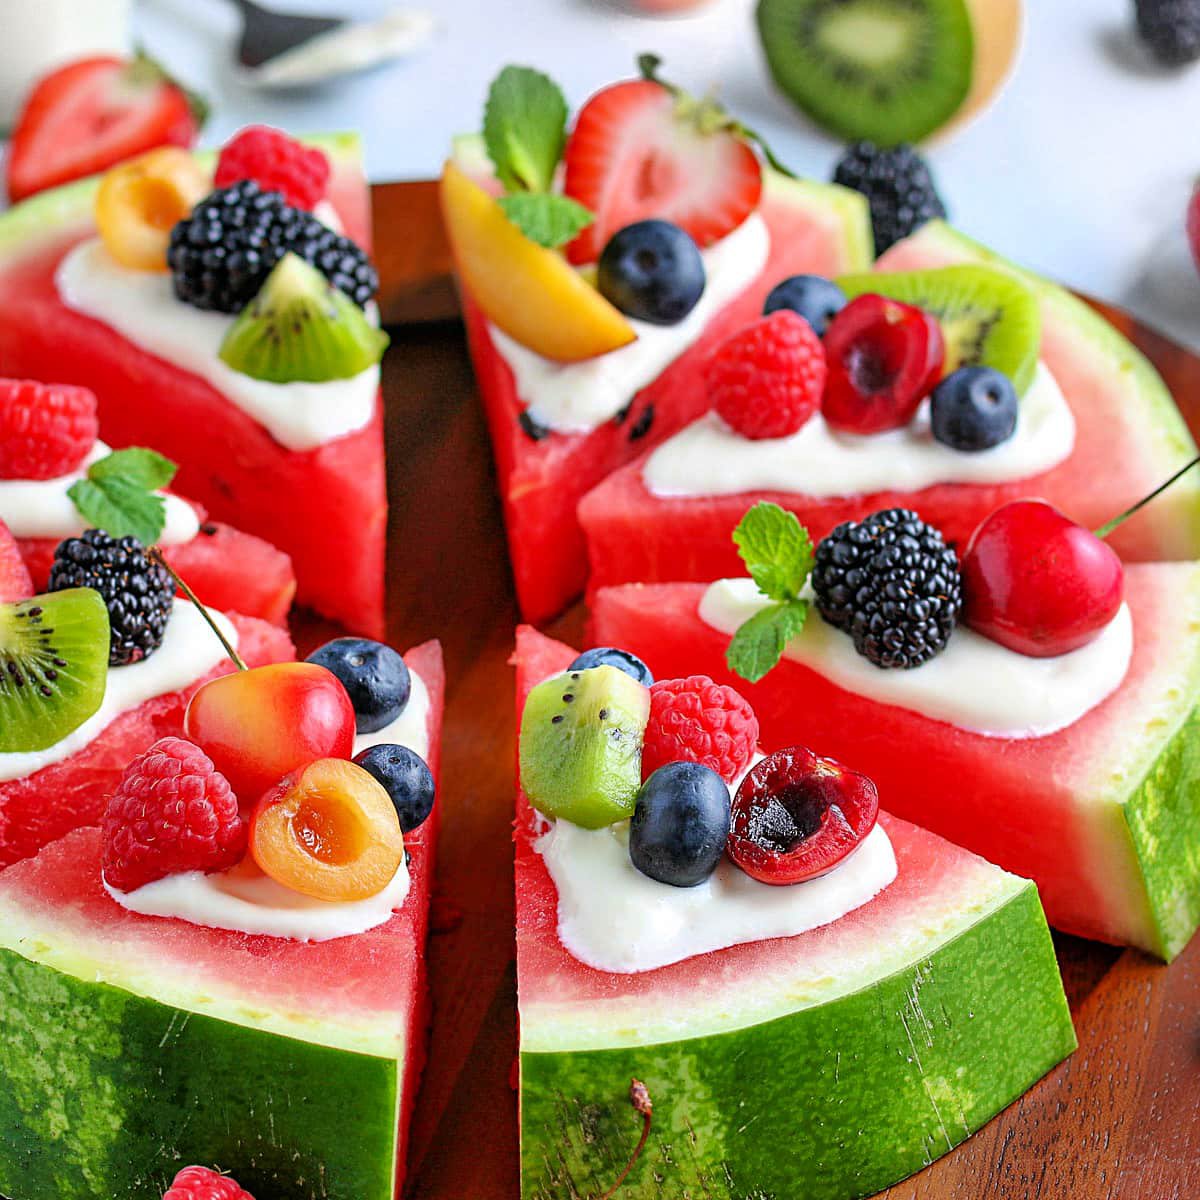
Label: Watermelon